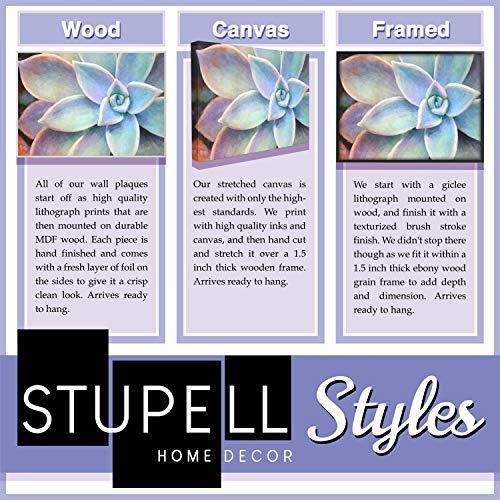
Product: The Kids Room by Stupell You are Our Greatest Adventure Art Wall Plaque, Blue/Green, 11 x 0.5 x 15, Proudly Made in USA
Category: Baby Products | Nursery | Décor | Wall Décor | Wall Plaques
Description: Lithograph Print Mounted on Sturdy 0.5 Inch MDF wood.
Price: $23.56
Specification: ProductDimensions:10x15x0.5inches|ItemWeight:2pounds|ShippingWeight:2.4pounds(Viewshippingratesandpolicies)|Department:baby-boys|Manufacturer:TheKidsRoombyStupell|ASIN:B017ERMOLO|Itemmodelnumber:brp-1692